Brothers & Sisters season 1

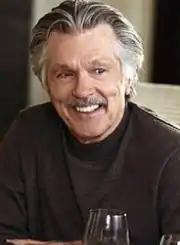
Tom Skerritt as William Walker, whose death sets up the season.

Sarah, Tommy and Saul - who are most involved with the Walker family business - learn that William embezzled the company's funds. The business revelation also reveals two major revelations on the personal front: William had a mistress, Holly Harper (Patricia Wettig) whom he kept for decades, and the couple were believed to have had a child, Rebecca (Emily VanCamp). The first half of the season introduces the family and their search into William's secrets around Ojai. The second half focuses on Rebecca and her integration into the Walker family. Her mother (Holly) also becomes involved, as she goes into business with Tommy to open 'Walker Landing,' a vineyard.